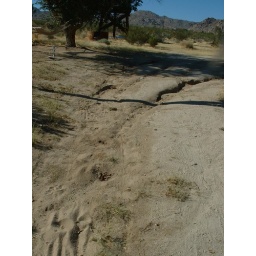
pipe in driveway area leading to water tower pipes pipes